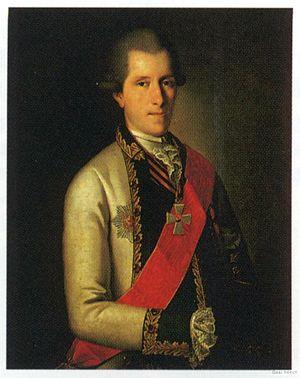
La princesse Tarakanova ou Ielizaveta Vladimirskaïa est une femme d'origine inconnue, née entre 1745 et 1753 et morte le 4 décembre 1775 à Saint-Pétersbourg dans l'Empire russe.